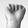
ASL letter: A